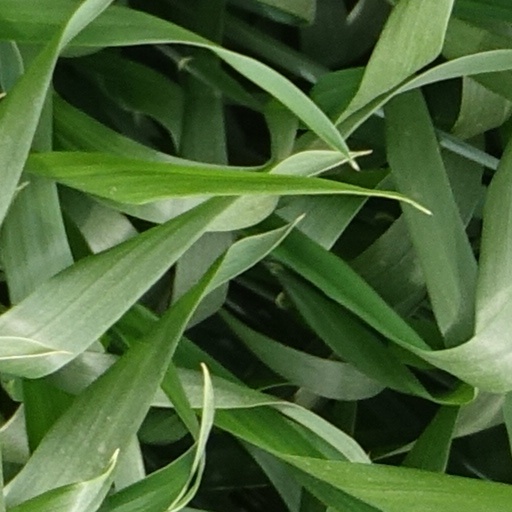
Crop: wheat